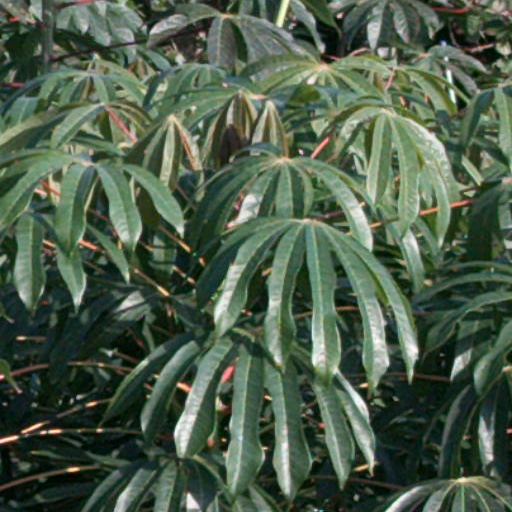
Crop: cassava